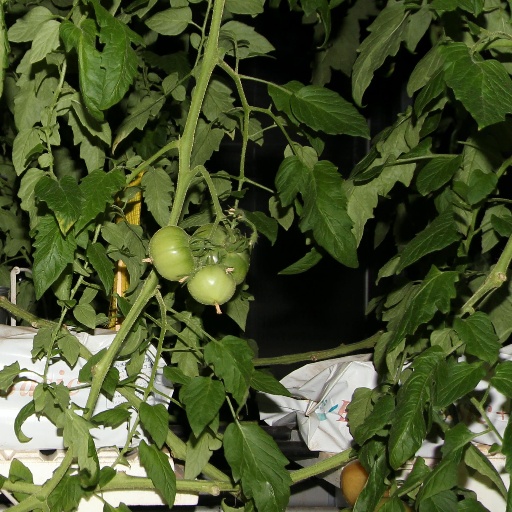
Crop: tomato